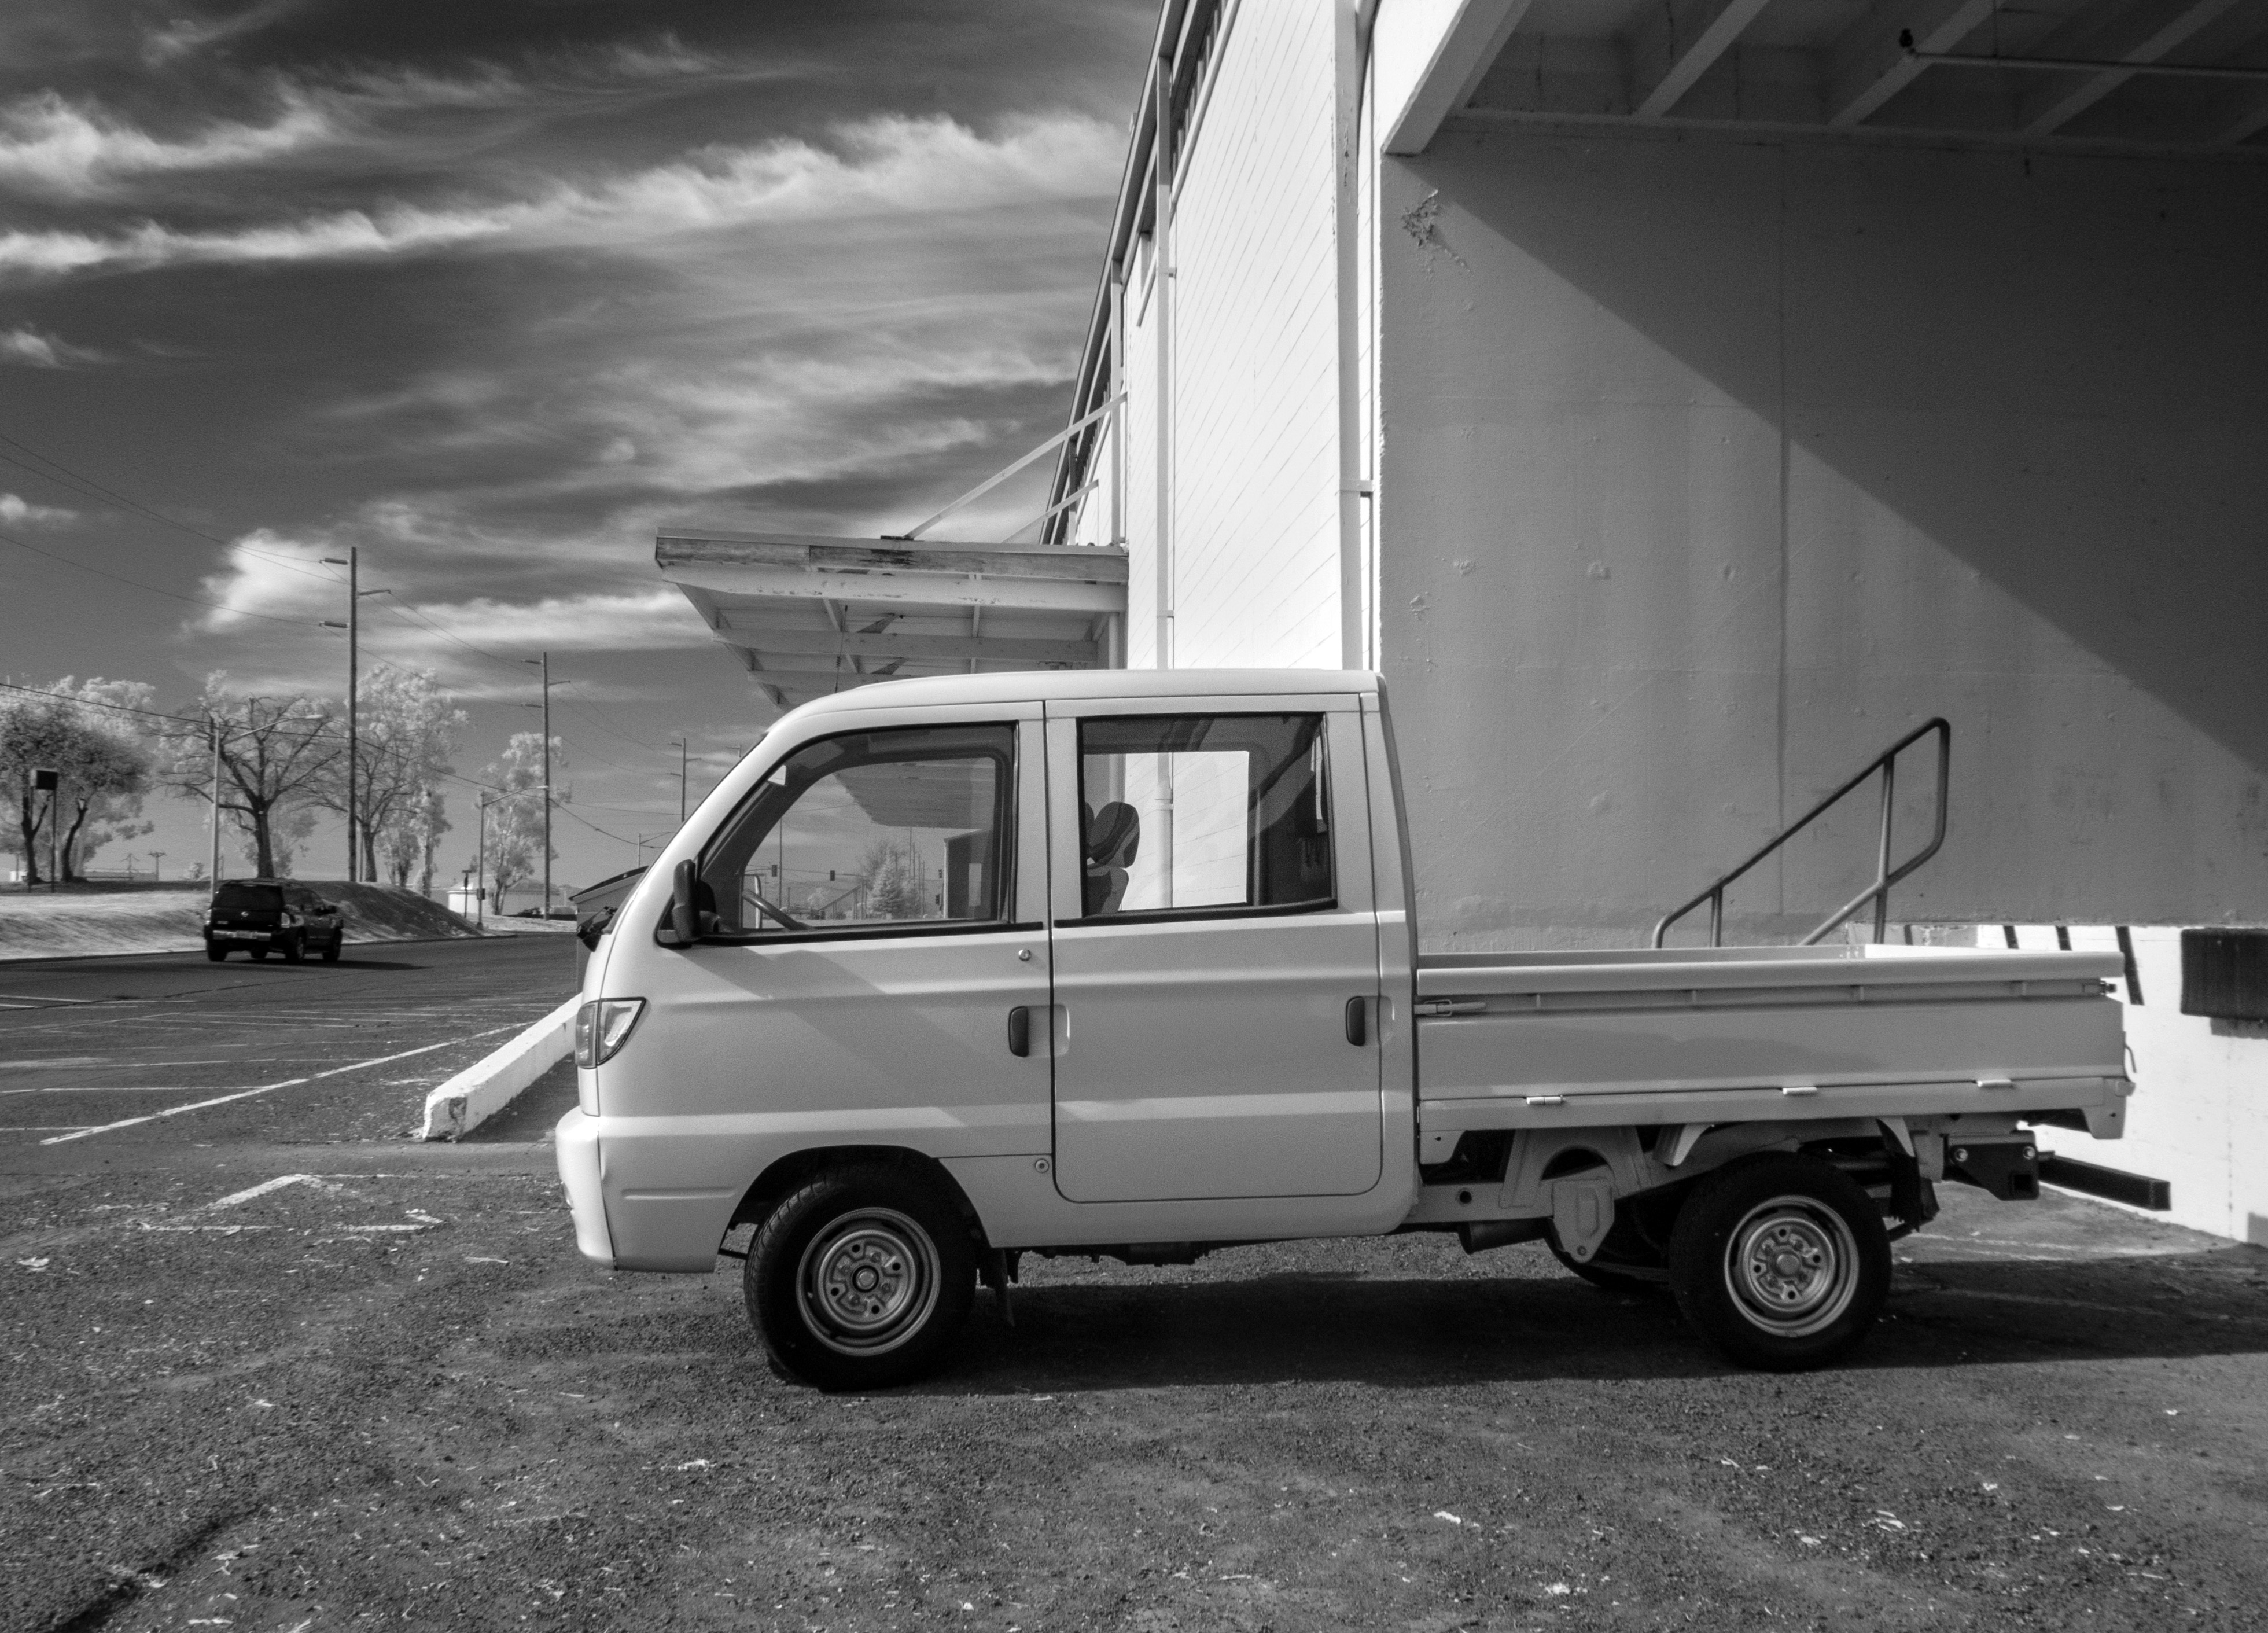
black and white, car, van, transport, truck, vehicle, minivan, 2014365, 365, minibus, bongotruck, commercial vehicle, pickup truck, land vehicle, automobile make, microvan